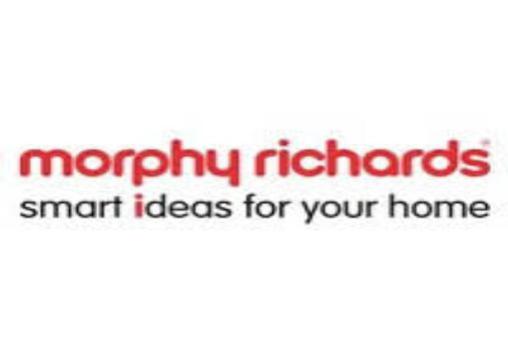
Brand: morphy richards
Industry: Necessities